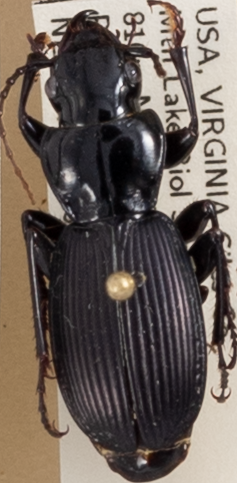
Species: Pterostichus moestus
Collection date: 2019-08-13
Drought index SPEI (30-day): -0.03
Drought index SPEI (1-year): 1.69
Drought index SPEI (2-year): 1.69